Funagata Station

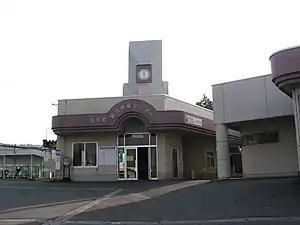
Funagata Station, May 2005

is a railway station located in the town of Funagata, Yamagata Prefecture, Japan, operated by the East Japan Railway Company (JR East).